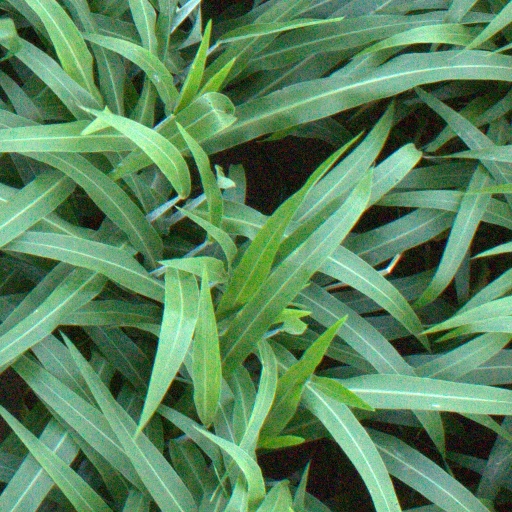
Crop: sorghum